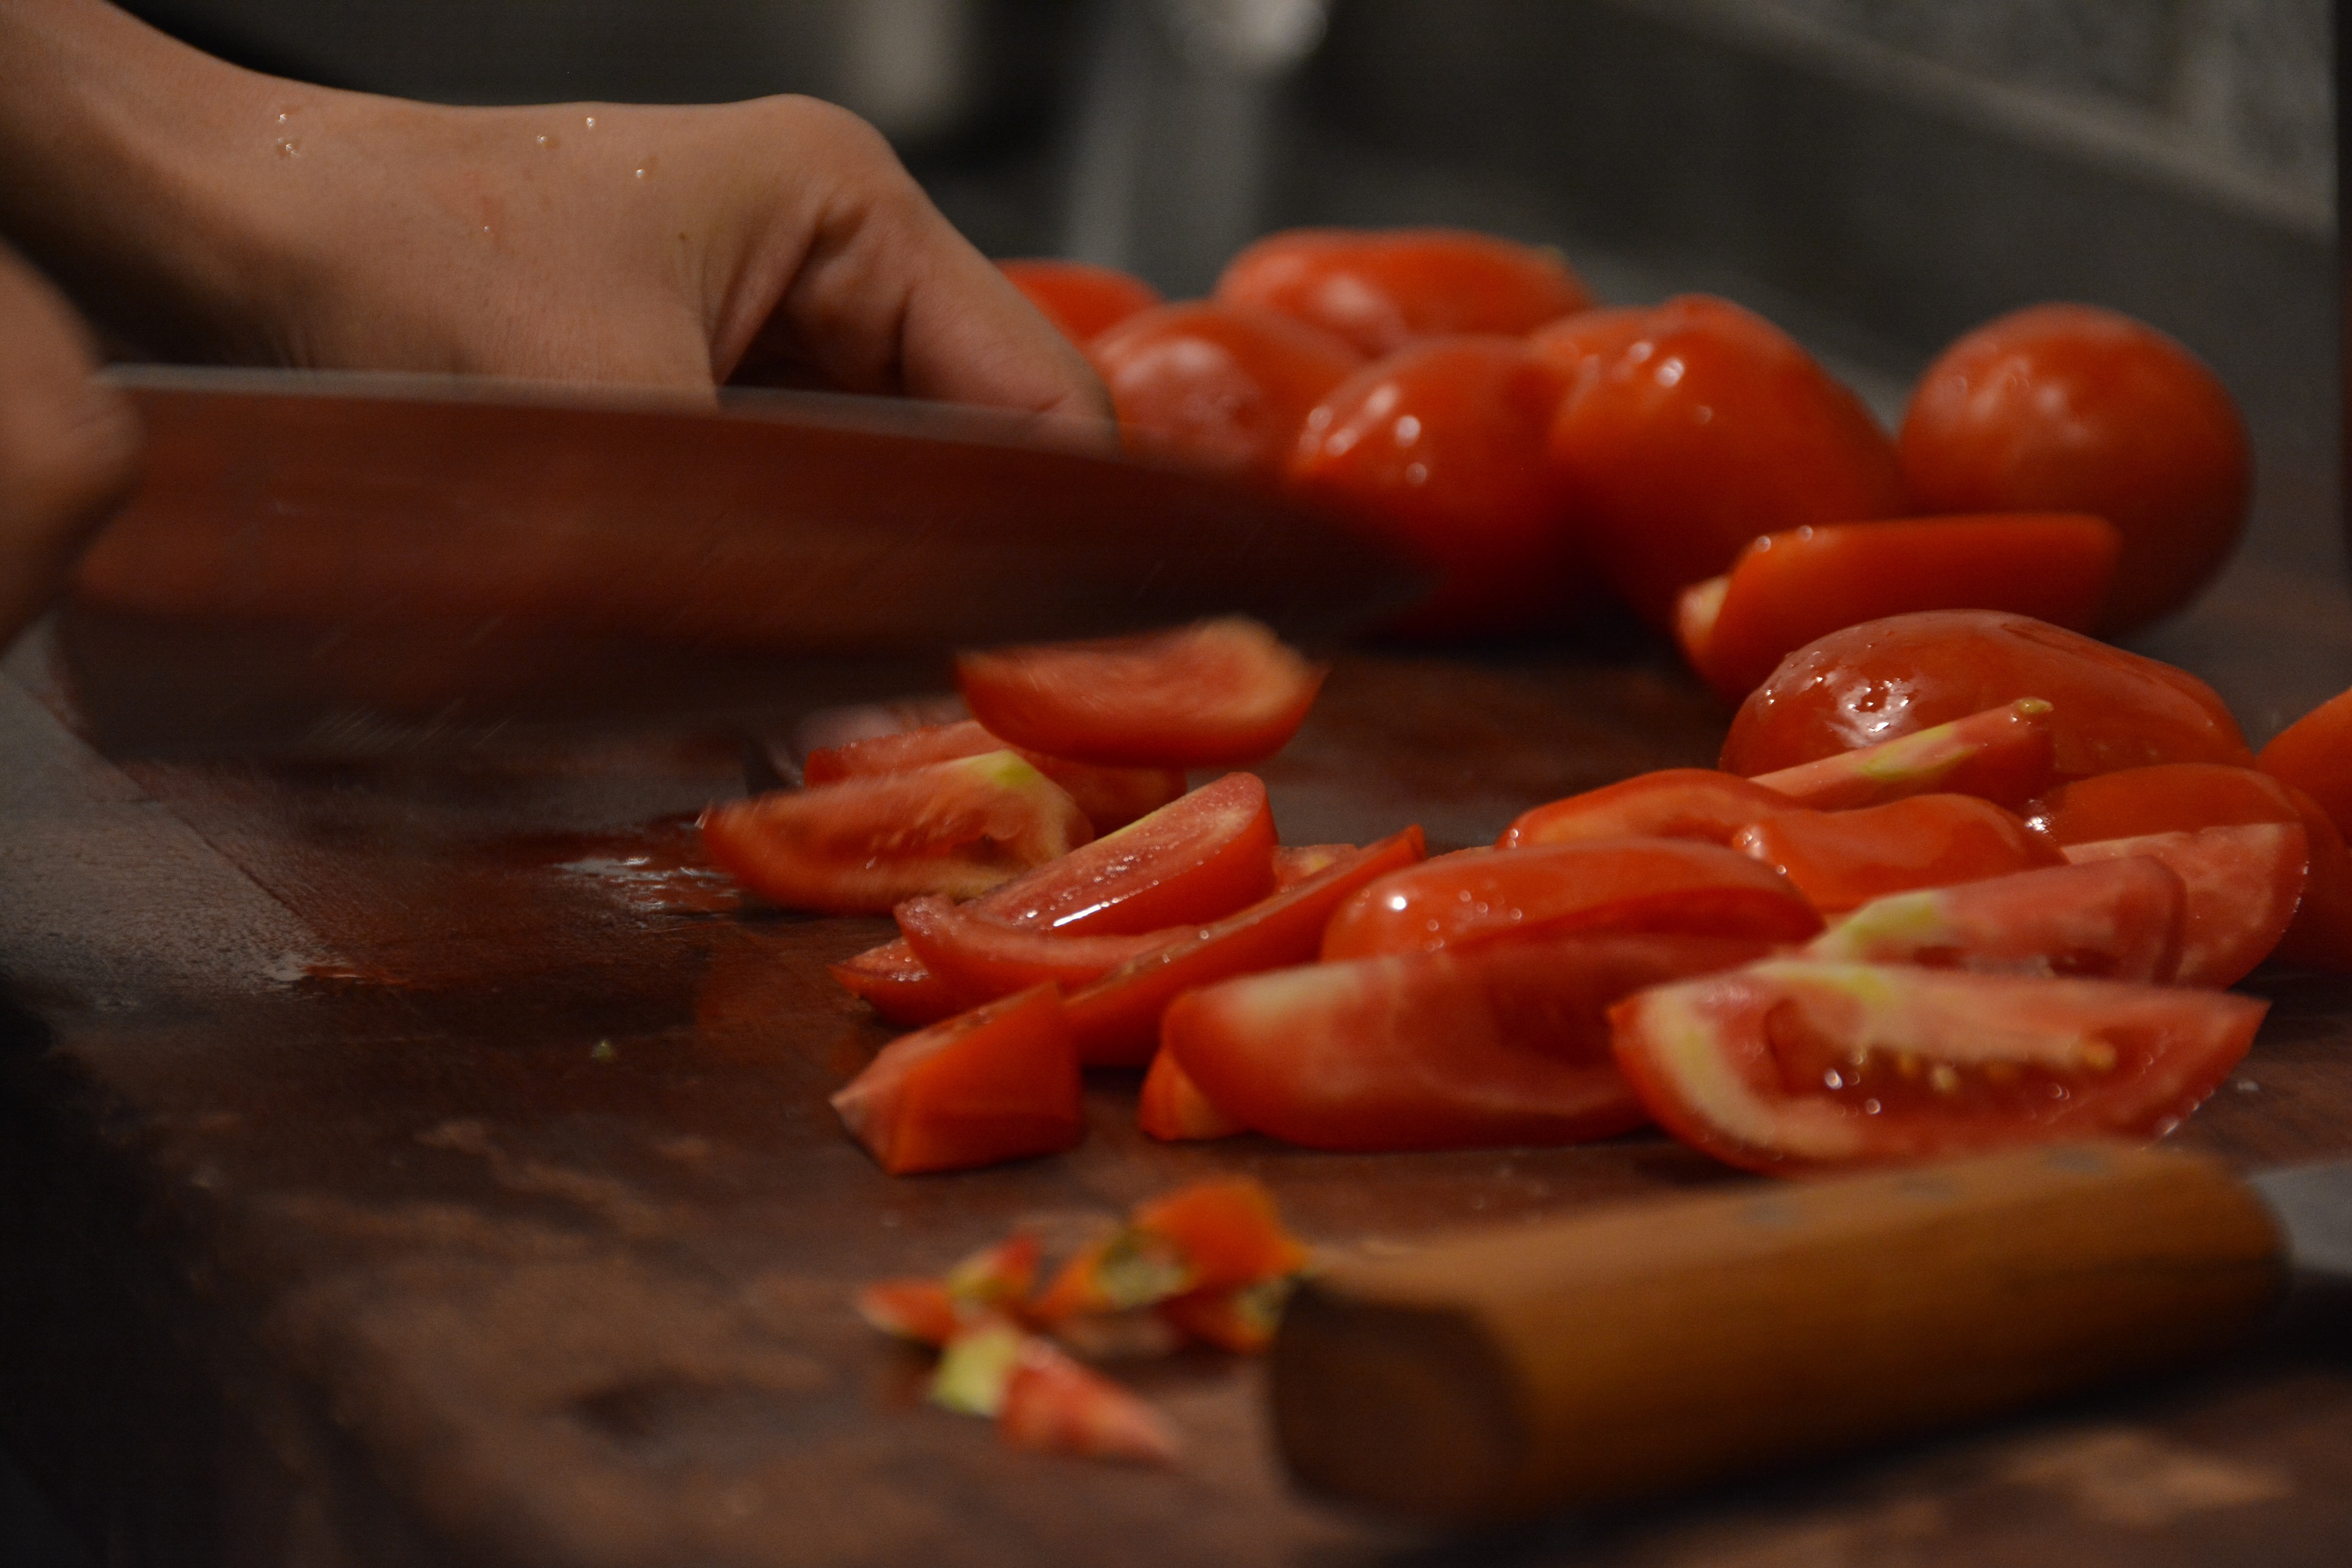
drink, food, cuisine, tomato, ingredient, vegetable, dish, solanum, produce, recipe, nightshade family, chorizo